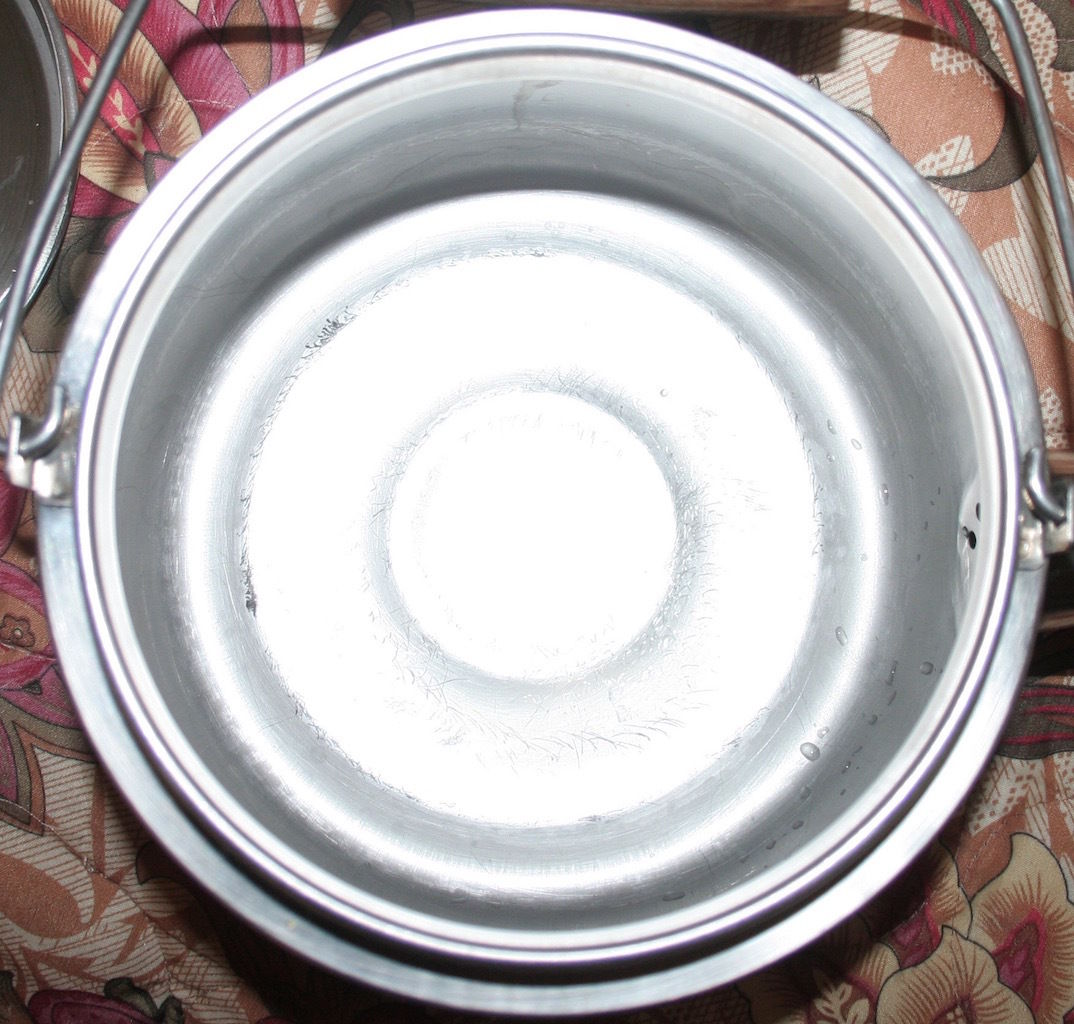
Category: kettle